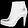
Label: Ankle boot